JATO

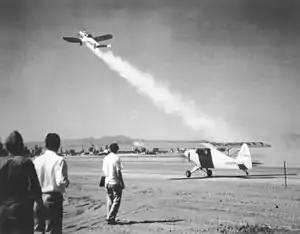
The first "rocket-assisted" take-off in the United States, a GALCIT booster fitted to an ERCO Ercoupe, at March Field, California, 1941

JATO (acronym for jet-assisted take-off) is a type of assisted take-off for helping overloaded aircraft into the air by providing additional thrust in the form of small rockets. The term "JATO" is used interchangeably with the (more specific) term RATO, for "rocket-assisted take-off" (or, in RAF parlance, RATOG, for "rocket-assisted take-off gear").